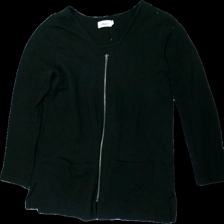
View: front
Type: Cardigan
Category: Ladies
Brand: Not in the list
Brand text on label: agnes
Colors: Black
Material: 67% cotton 33% polyester
Cut: Regular
Size: M
Season: All
Damage location: top center
Damage 3 location: top left
Price range: <50
Recommended usage: Export
Description: svart kofta med dragkedja, nopprig